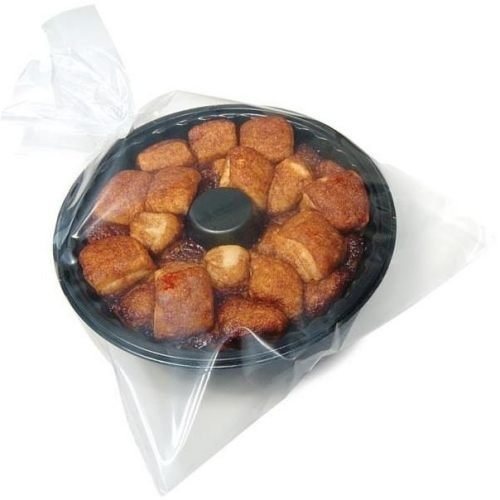
Item Name: Bridgford Foods Cinnamon Bread, 16 Ounce -- 8 per case.
Value: 8.0
Unit: Count

Price: 88.93